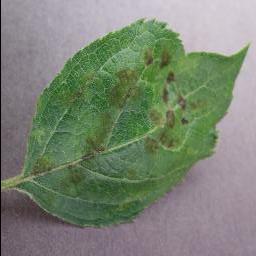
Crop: apple
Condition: scab